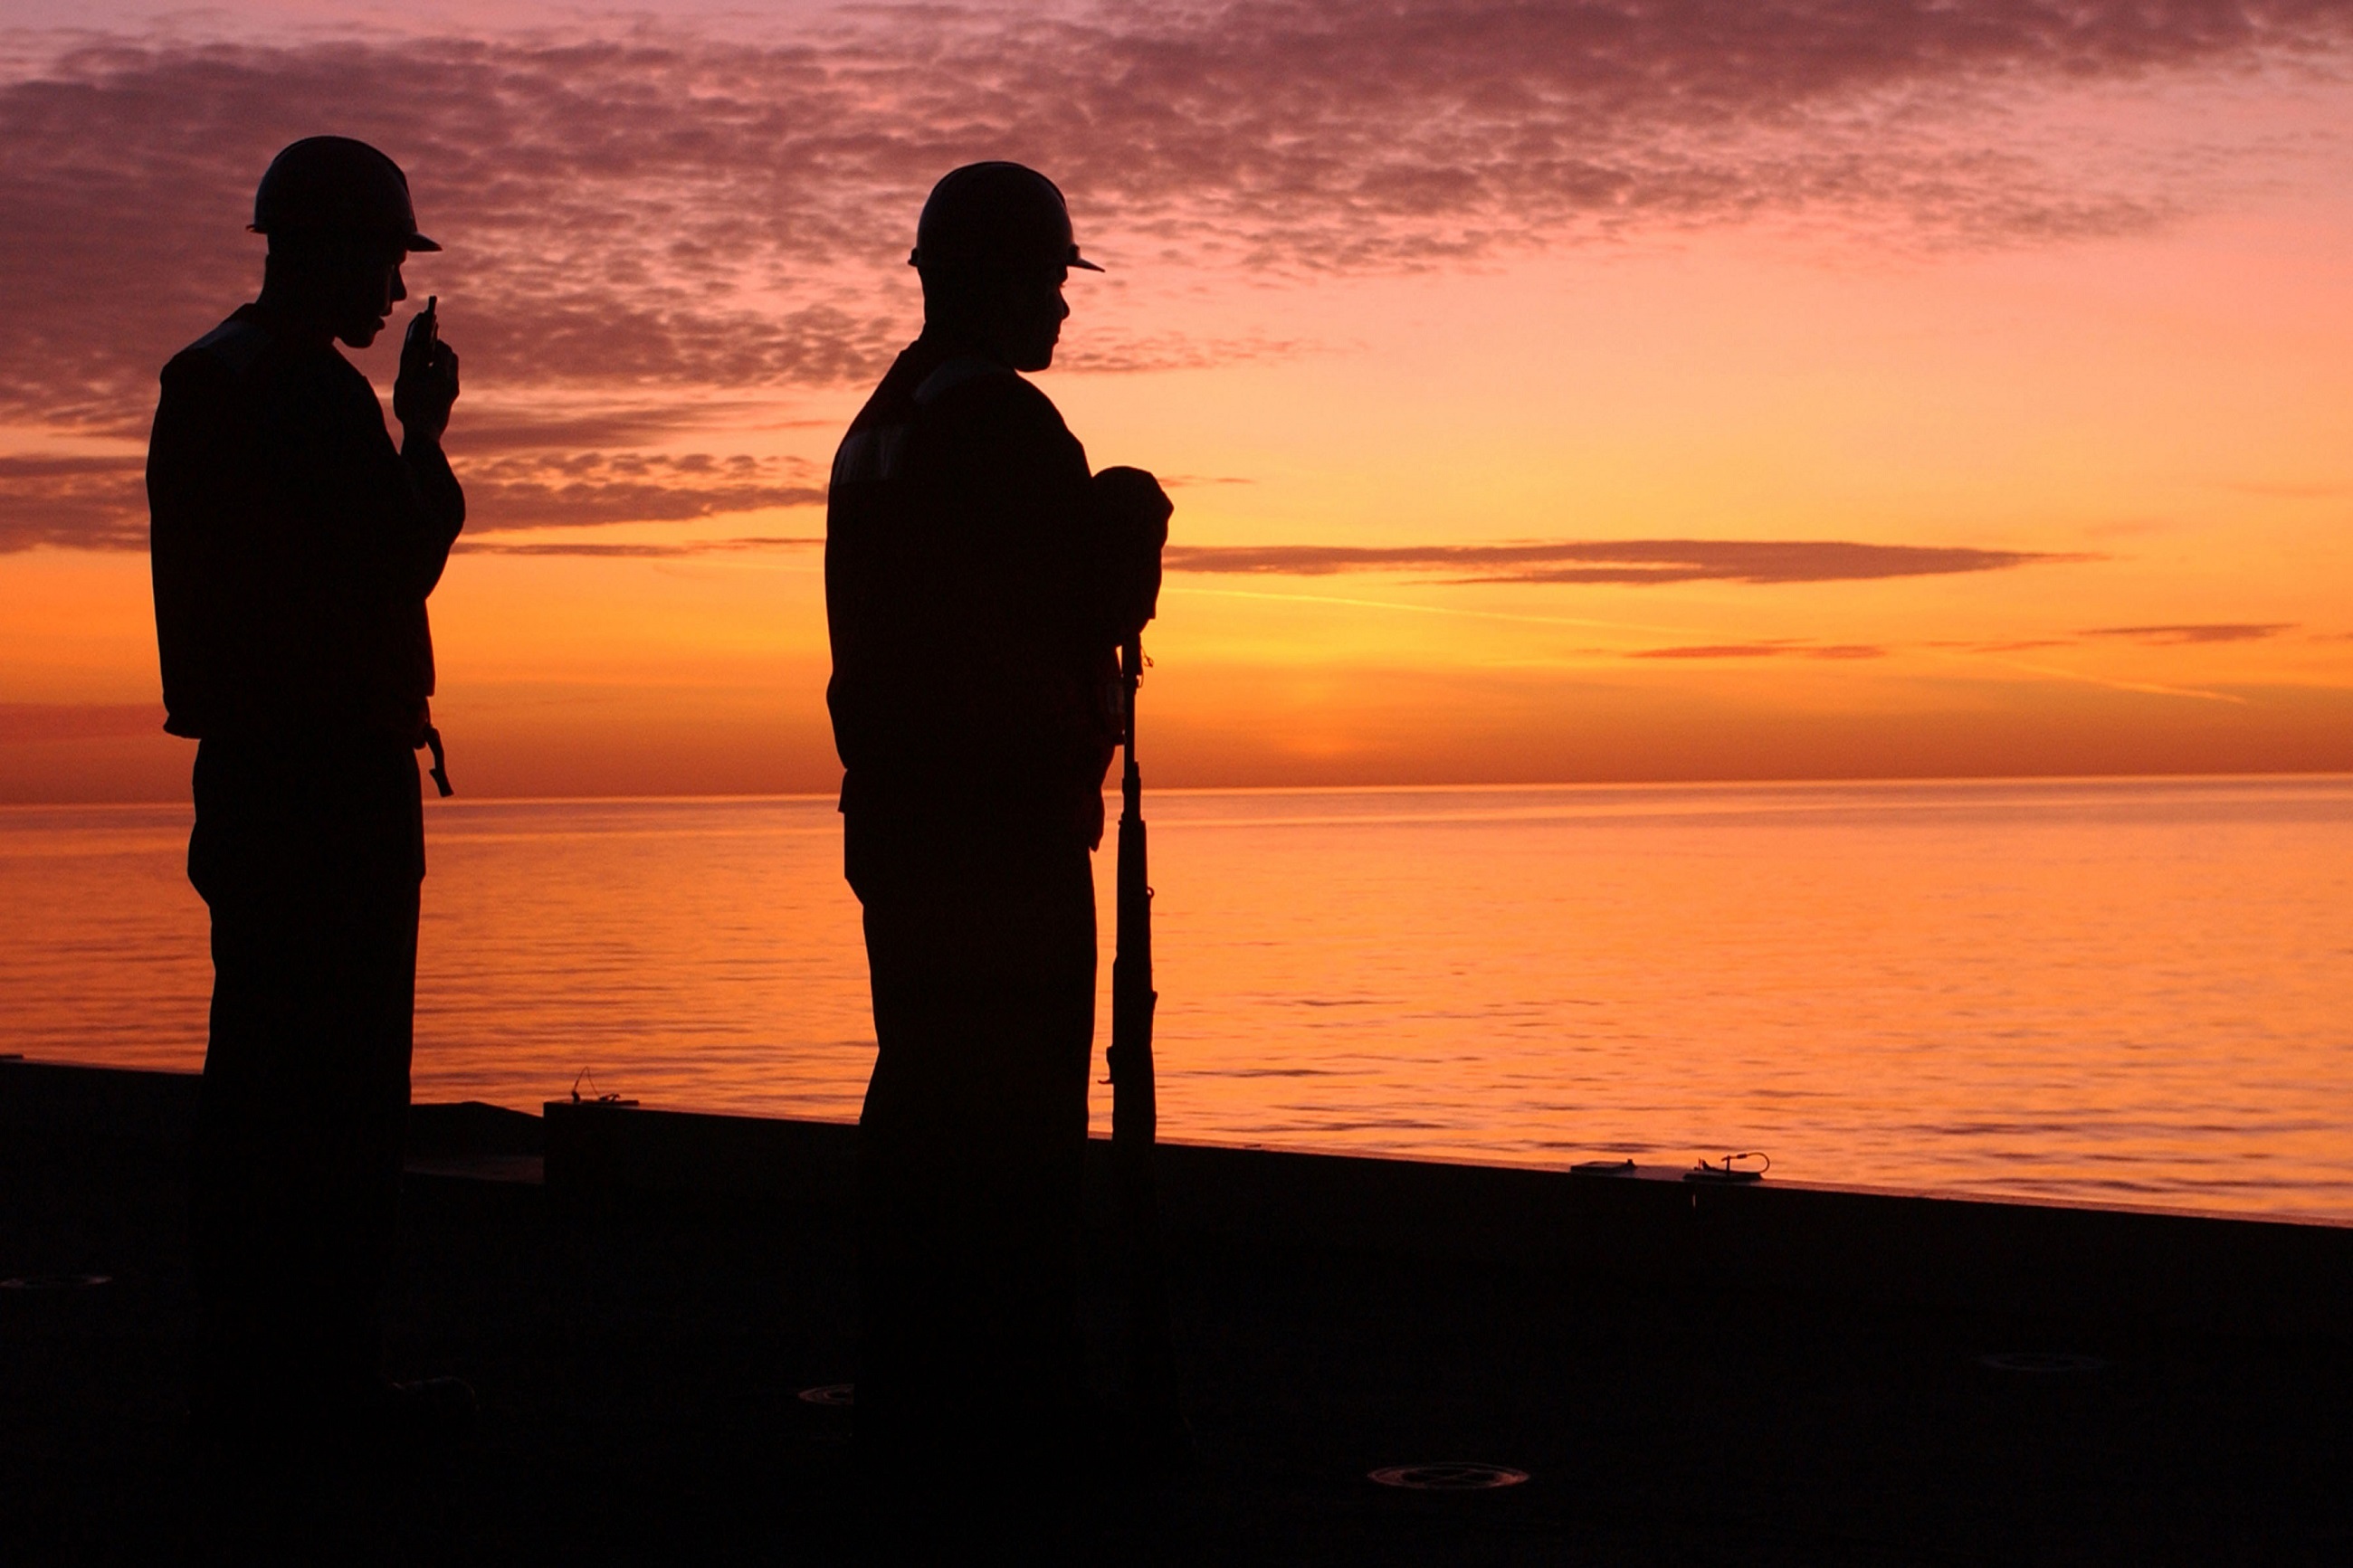
sea, ocean, horizon, silhouette, sunrise, sunset, morning, dawn, ship, dusk, evening, vessel, usa, portraits, navy, silhouettes, guards, aircraft carrier, gunners mates, stand watch